Jeffrey Spalding

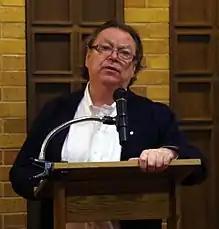
Jeffrey Spalding speaking at an event in celebration of York Wilson in Toronto in February, 2017.

Jeffrey John Spalding (November 5, 1951 – October 14, 2019) was a Scottish-born Canadian artist, curator, author, and educator.